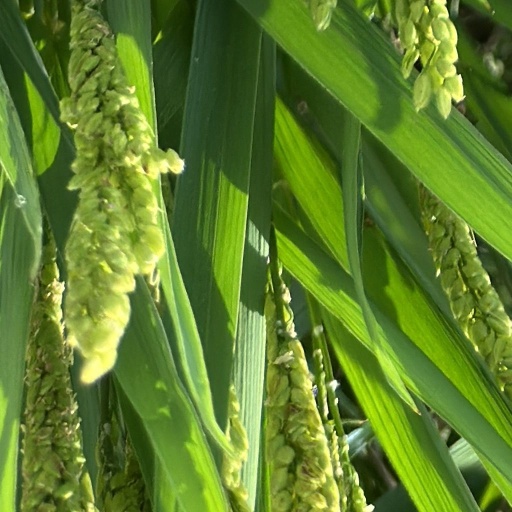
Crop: rice